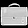
Label: Bag